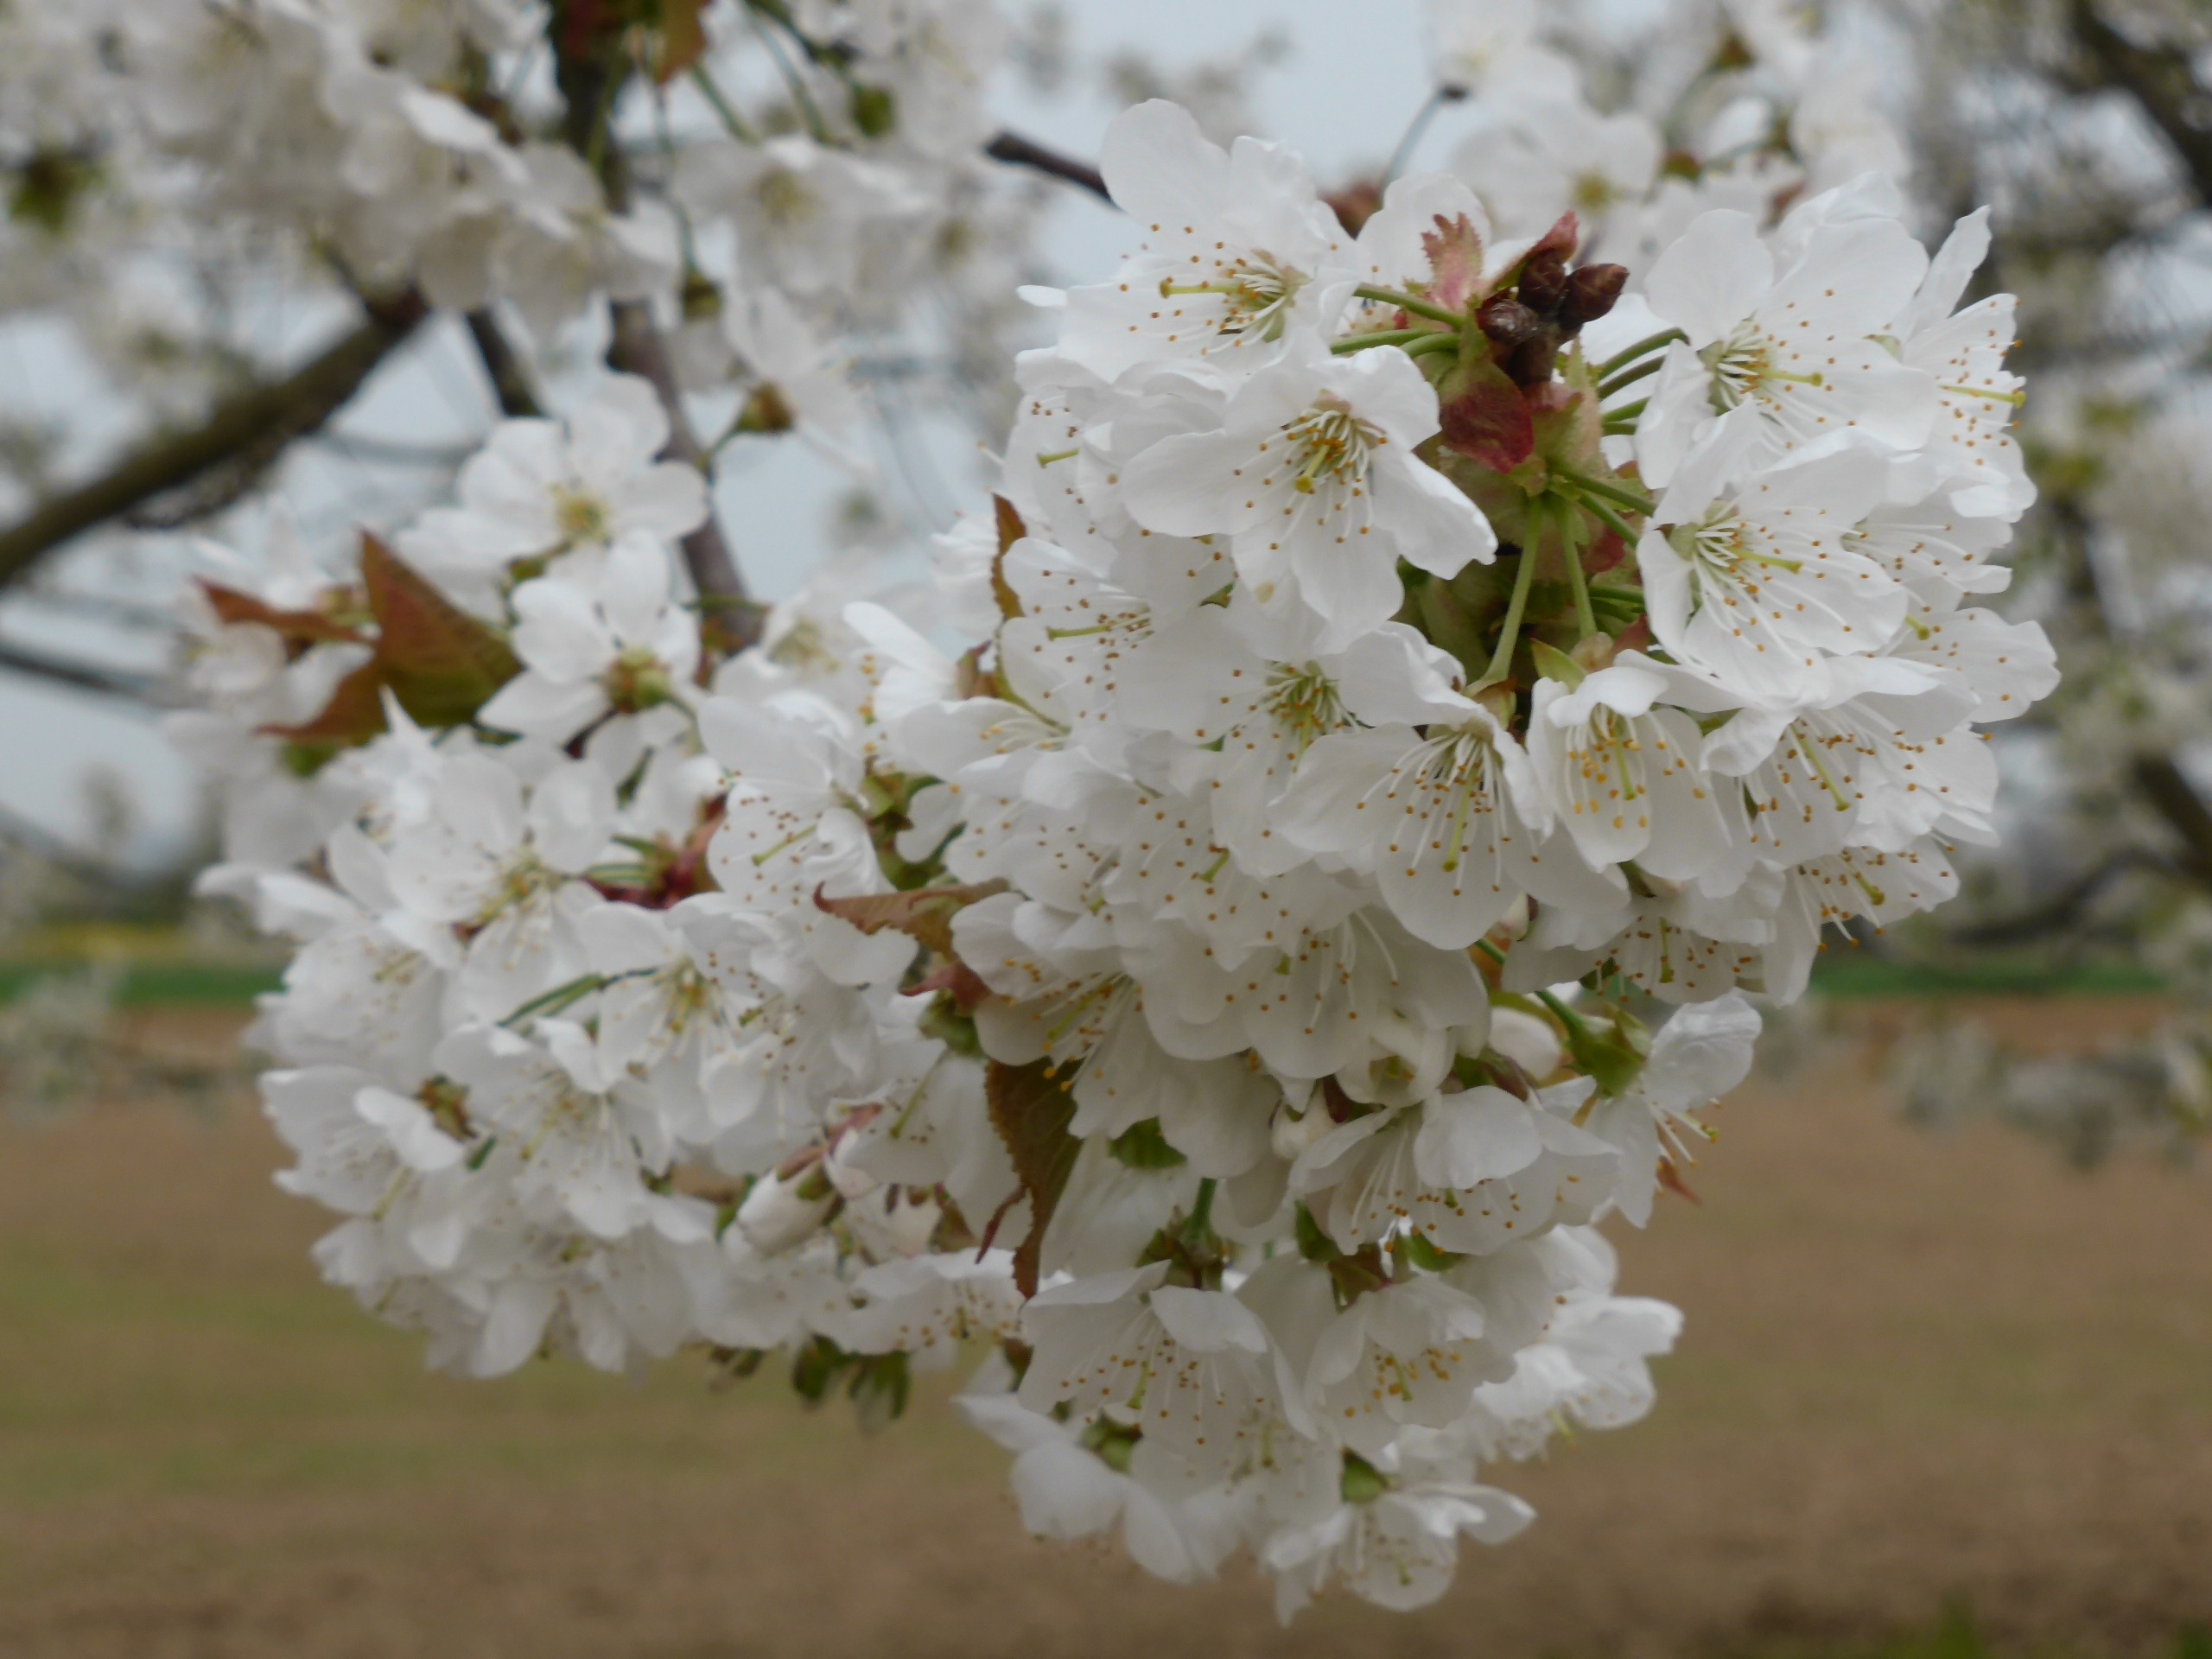
nature, branch, blossom, plant, fruit, flower, bloom, food, spring, produce, pink, flora, cherry blossom, flowers, trees, shrub, cherry, white blossom, inflorescence, spring awakening, bl tenmeer, flowering plant, rose family, flowering twig, cherry blossoms, land plant